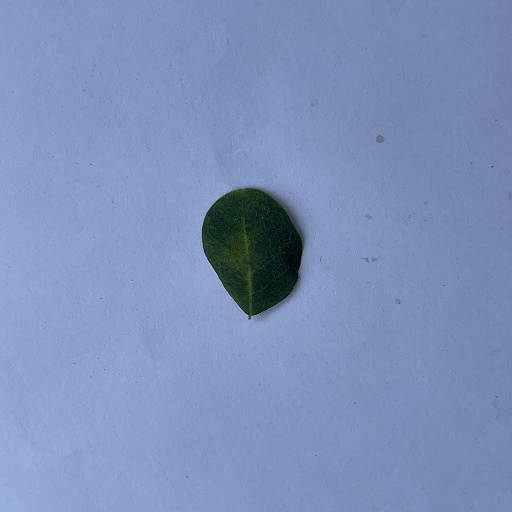
Species: Sojina
Leaf condition: Bacterial Spot